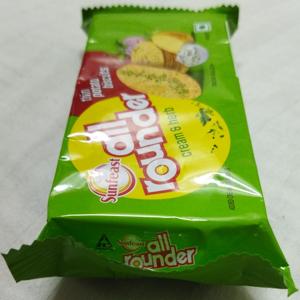
Label: plastics